Lynne McCarthy

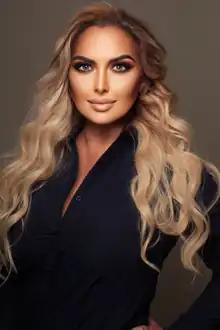

Lynne McCarthy is a South African celebrity, actress, model, author, philanthropist, humanitarian, counsellor, chef, and television presenter. She is best known for her roles in the popular serials "" and "Isidingo".